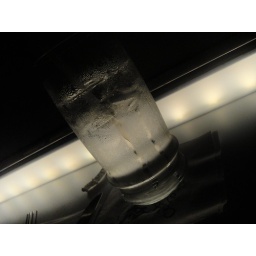
There is nothing more refreshing than a glass of water after a day outside in the Florida sun.